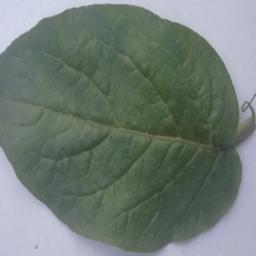
Etiqueta: Sana